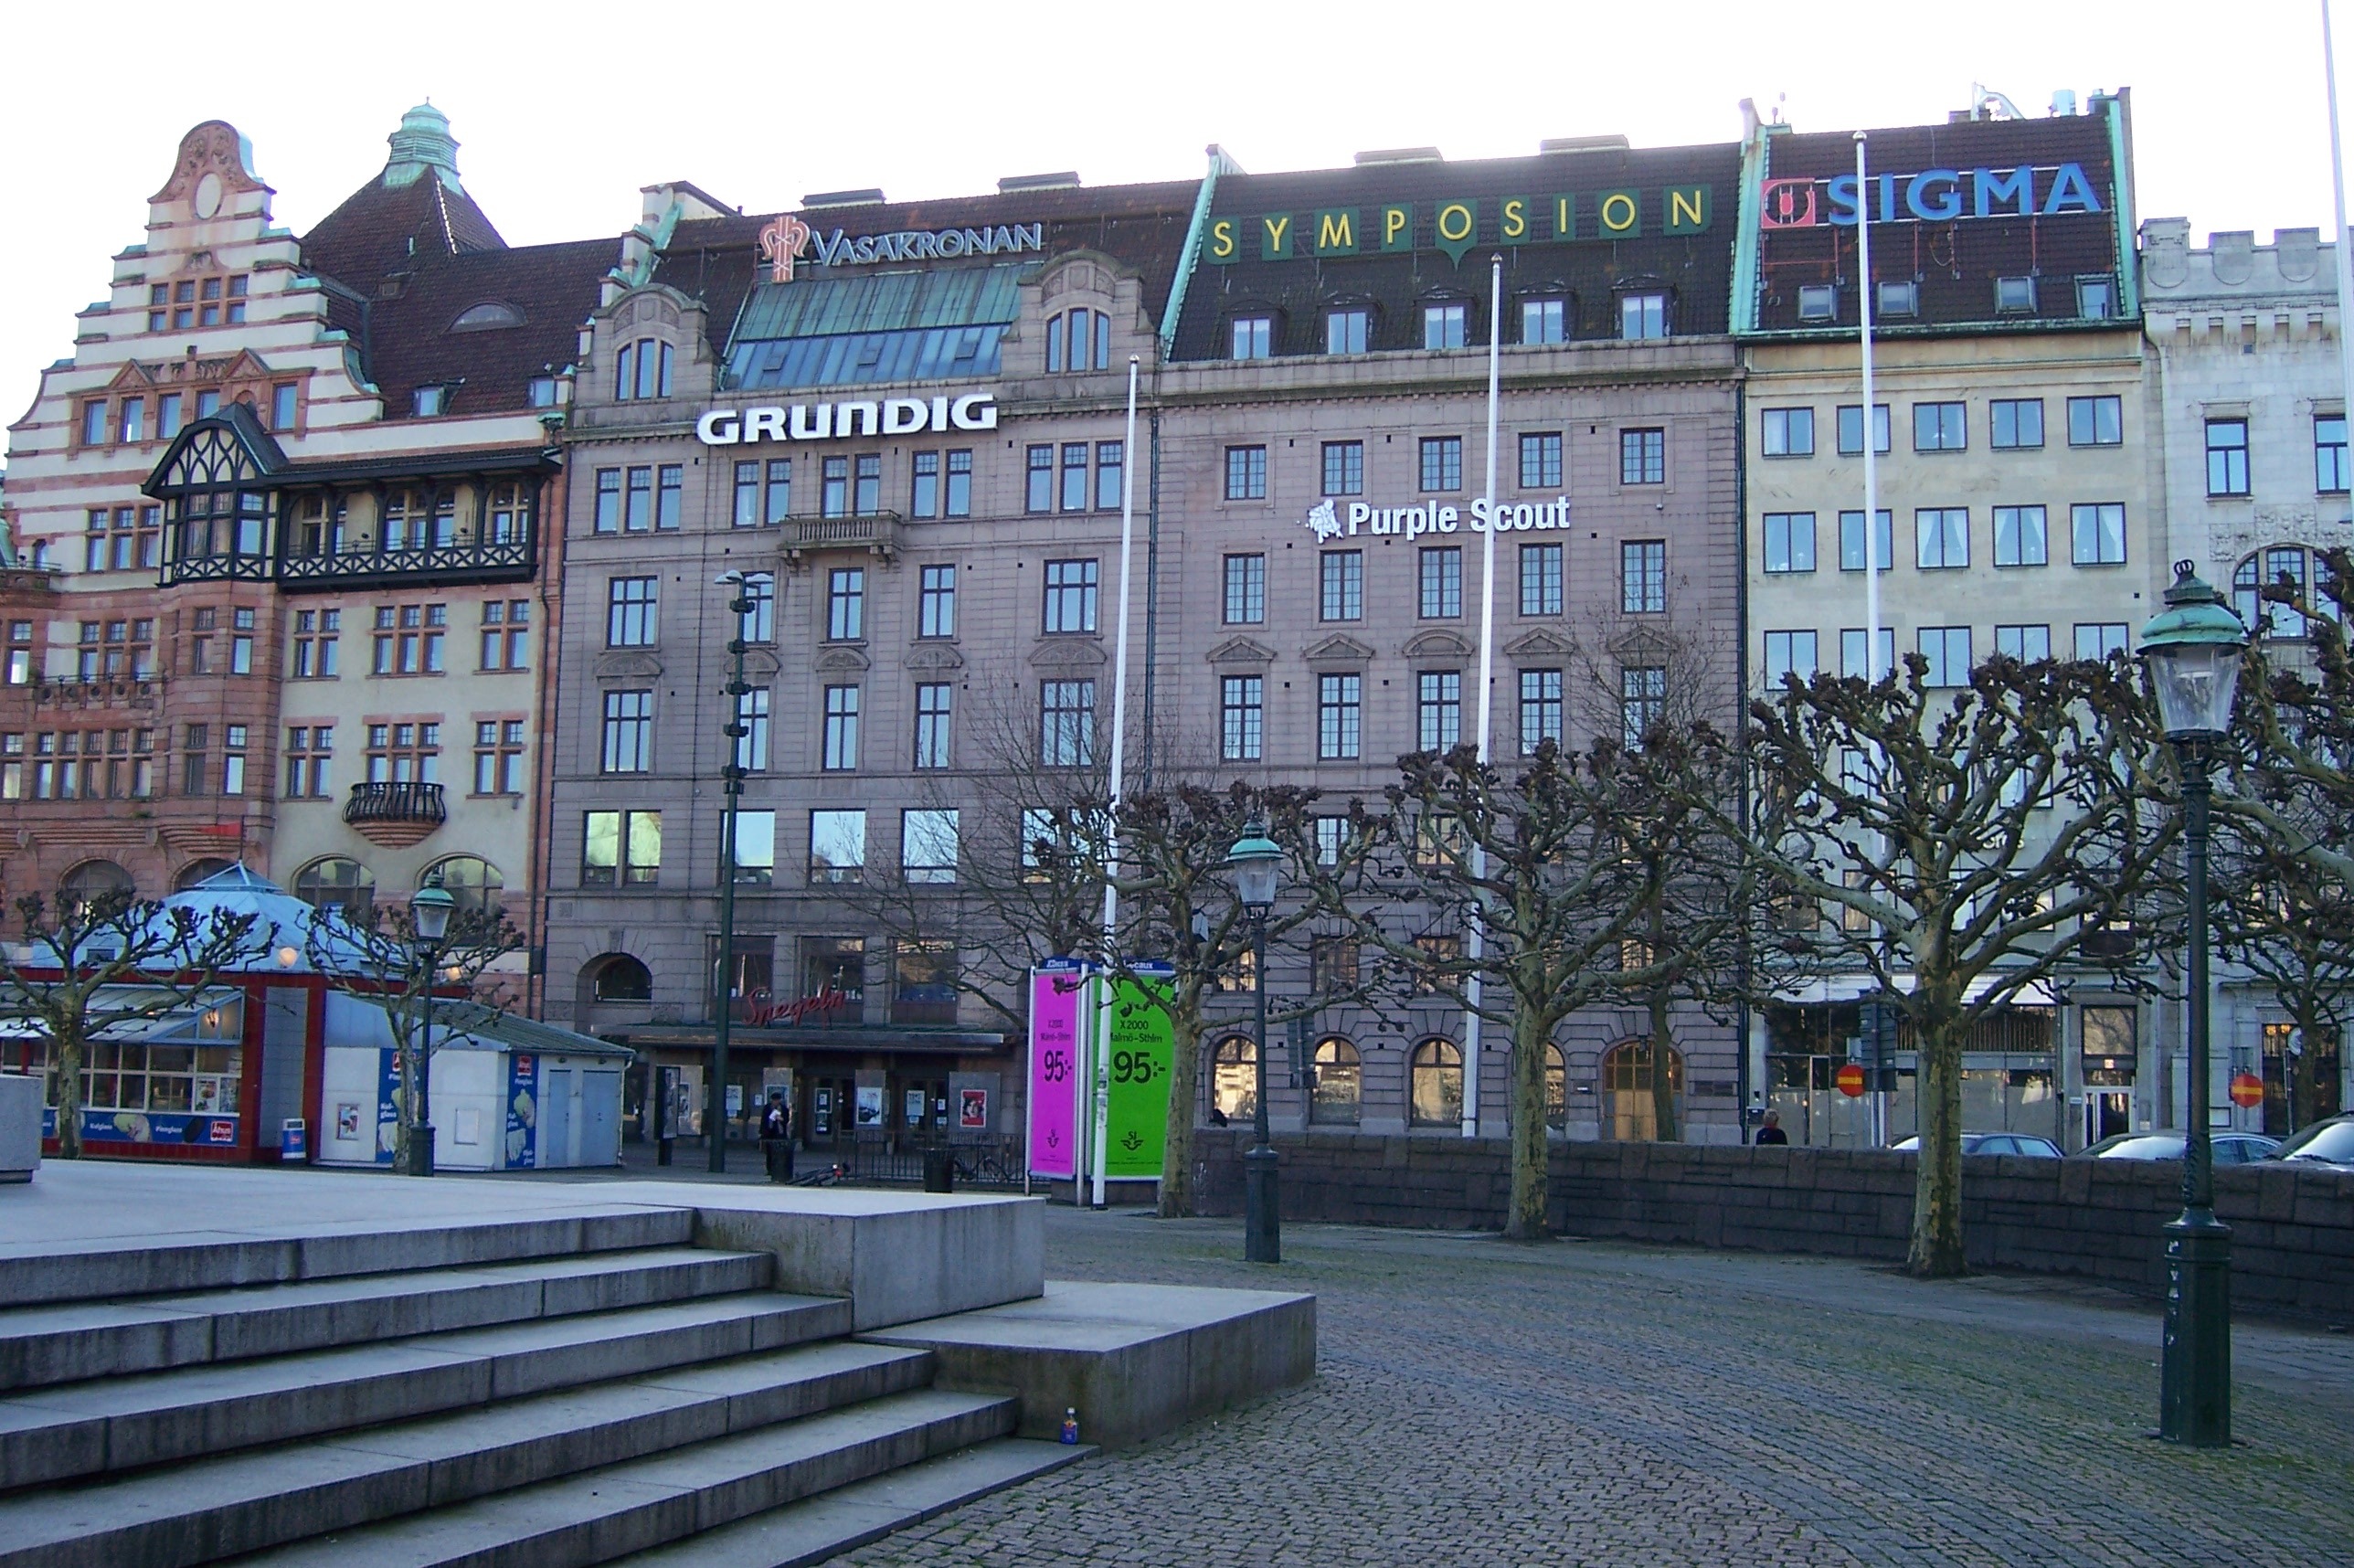
architecture, town, city, cityscape, downtown, travel, europe, plaza, landmark, facade, tourism, waterway, buildings, sweden, town square, sverige, scandinavia, neighbourhood, malmo, urban area, human settlement, metropolitan area, skane, stor torget